Grammy Award for Video of the Year

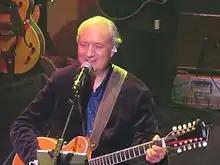
Michael Nesmith performing in 2012

Nominees for the 24th Grammy Awards (1982), Video of the Year included: Eubie Blake for "One Night Stand: A Keyboard Event", the band Blondie for "Eat to the Beat", Bruce Seth Green for the participative video collection of puzzles and games known as "The First National Kidisc", and Michael Nesmith, former member of The Monkees, for the hour-long video "Elephant Parts" (also known as "Michael Nesmith in Elephant Parts"). "One Night Stand" was a recording of a jazz program billed as "an evening of all-stars" at Carnegie Hall, with appearances by Kenny Barron, Arthur Blythe, George Duke, Herbie Hancock, Roland Hanna, Bobby Hutcherson and ten other musicians. Blondie's video cassette "Eat to the Beat" accompanied their 1979 album of the same title. "The First National Kidisc", one of the first interactive and educational videodiscs, contained activities designed for children. Without "fancy digital effects", Green's "Kidisc" provided five to ten hours of interactive capability within a 30-minute video through the use of dual audio tracks, freeze framing, slow motion, and other techniques. Features included plane flying, jokes, paper plane construction, music performance, and other games.